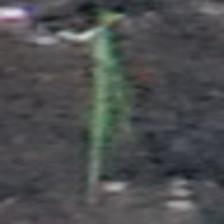
Label: single